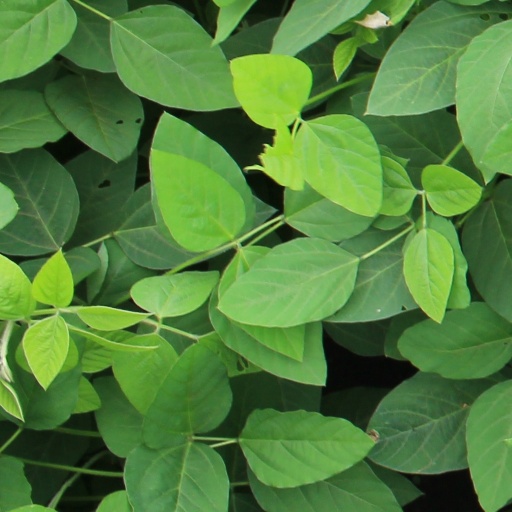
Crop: soybean